An Itch in Time

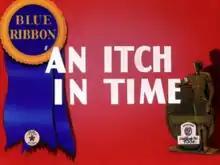
Title card

An Itch in Time is a 1943 Warner Bros. "Merrie Melodies" cartoon, directed by Bob Clampett. The short was released on December 4, 1943 and features Elmer Fudd, with a dog and cat that look similar to Willoughby and Claude Cat.